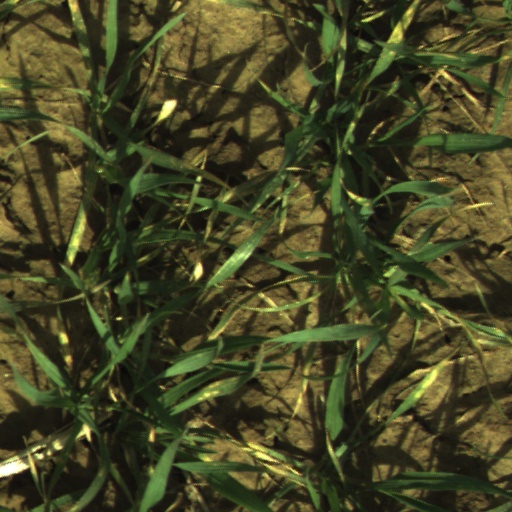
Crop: wheat